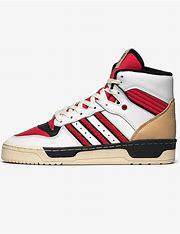
Brand: adidas
Model: Rivalry Skate